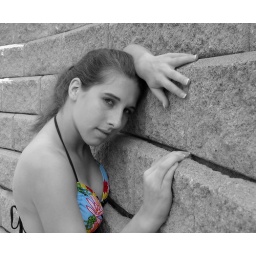
Seeing color in a black and white world